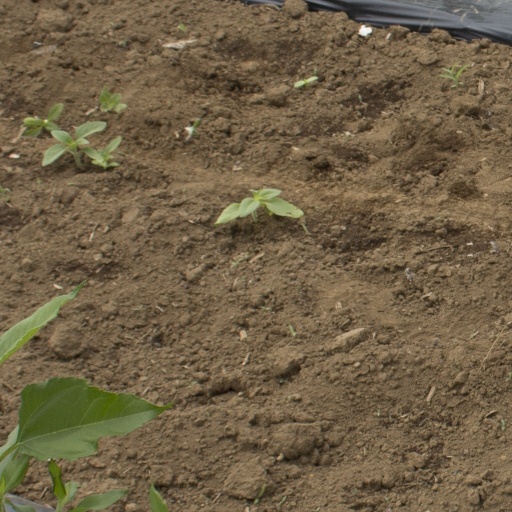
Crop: Jerusalem artichoke